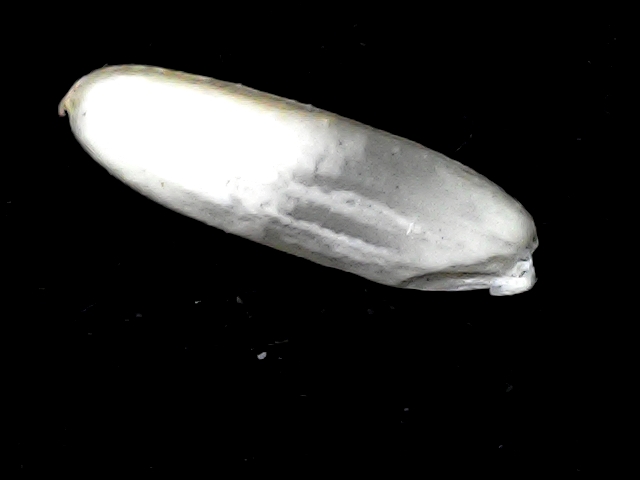
Rice variety: BD57